Tempus Sport

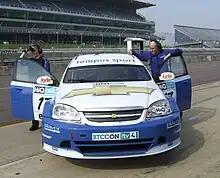
2009 livery for Harry Vaulkhard's Lacetti, ready for testing at Rockingham.

In 2009, the team planned to enter two 2008 specification Chevrolet Lacettis in the British Touring Car Championship. They had support throughout the season from RML who ran the works Chevrolet team in the World Touring Car Championship. Harry Vaulkhard, who drove a Lacetti in the BTCC in 2008 for Robertshaw Racing, drove one of the cars. They could not secure a funded driver for the second car, and it was used as a spare shell when Vaulkhard had an accident at Croft, rendering his original car unrepairable.